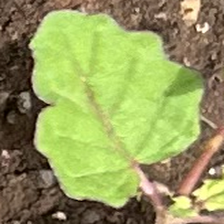
Weed species: Punarnava _(Boerhaavia diffusa)